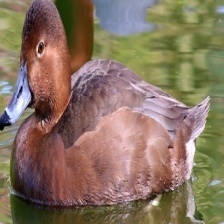
Species: RED HEADED DUCK
Scientific name: AYTHYA AMERICANA
ImageNet parent category: drake